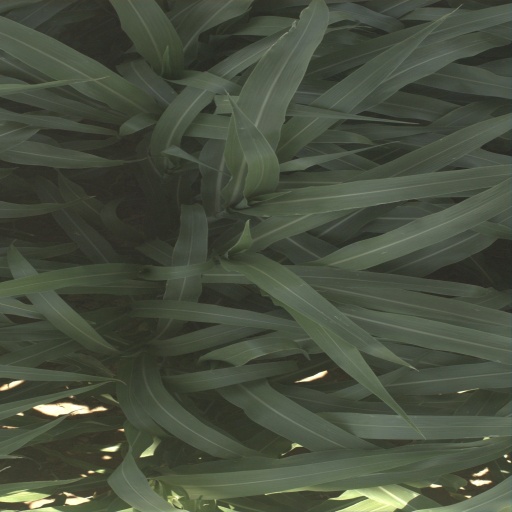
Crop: sorghum